Pteropus

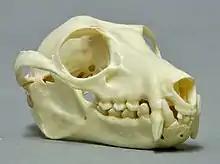
Skull of the black-eared flying fox

The skulls of "Pteropus" species are composed of 24 bones, the snout is made of 7, the cranium of 16 and the mandible is a single bone. It has a large and bulbous braincase. Like all mammals, flying foxes have three middle ear ossicles which assist in transmitting sound to the brain. Flying fox skulls continue to develop after they are born. Compared to adults, young flying foxes have very short snouts; as they reach maturity, the maxilla elongates, gaining bone between the zygomatic processes and the canine teeth.